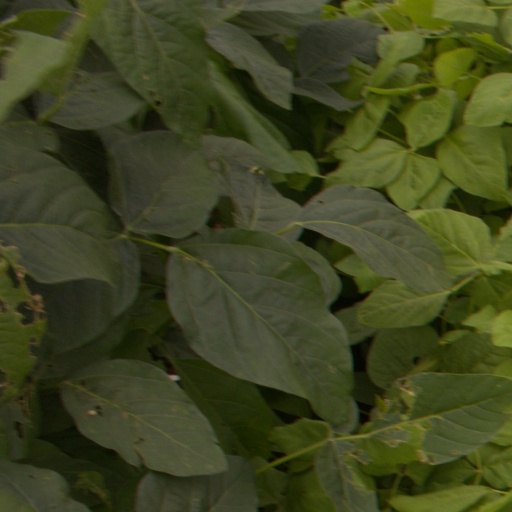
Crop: soybean